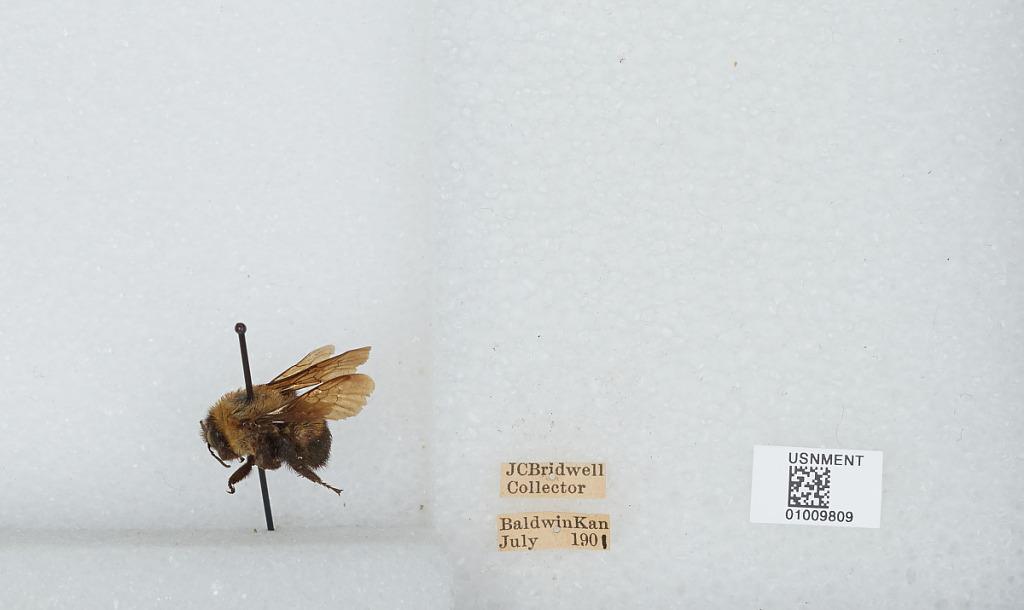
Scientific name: Bombus (Separatobombus) griseocollis (De Geer)
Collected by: J. Bridwell
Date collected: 1901-7-
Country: United States
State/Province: Kansas
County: Douglas
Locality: Baldwin City
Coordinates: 38.7775, -95.1875